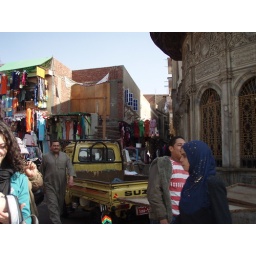
we were in the Egyptian market - white people were on the other side of the bridge